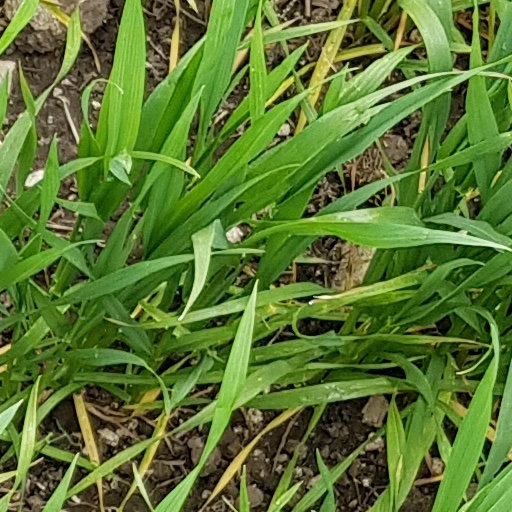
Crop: wheat